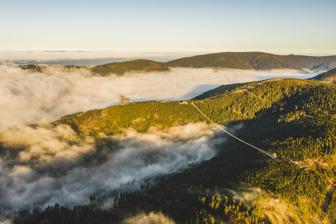
Building: Sky Bridge 721
Country: Czechia
Year built: 2022
Suspension bridge in Moravia, Czech Republic Sky Bridge 721 Coordinates 50°08′56″N 16°50′13″E / 50.148911°N 16.836979°E / 50.148911; 16.836979 Carries Walkway Characteristics Design Suspension bridge Material Steel Total length 721 m (2,365 ft) Height 95 m (312 ft) No. of lanes 1 History Construction start 2021 Opened 13 May 2022 Location Sky Bridge 721 is a suspension footbridge that is the longest of its kind in the world, a record previously held by Gandaki Golden Footbridge . Built in the municipality of Dolní Morava , Czech Republic , the bridge is 721 metres long and is at a height of up to 95 metres off the ground. It first opened to the general public on 13 May 2022. Located in the Králický Sněžník mountain, it offers users panoramic views of the landscape. The suspension bridge spans the valley of the Mlýnský Stream, from the ridge of Slamník Mountain to the ridge of Chlum Mountain; it is 1,125 metres above sea level on one side and 1,135 metres above sea level on the other. An "educational nature trail" called "The Bridge of Time" was prepared with elements of augmented reality in cooperation with the state-owned enterprise Lesy ČR (Forests of the Czech Republic) and the Museum of Czechoslovak Fortifications of 1935–1938. A game with ten educational panels covers the topics of environmental protection and how to behave in the countryside, as well as the history and life story of a family from Dolní Morava against the backdrop of events that affected Czechoslovakia / the Czech Republic from 1935 until now. See also Arouca 516 Gandaki Golden Footbridge , former longest footbridge References